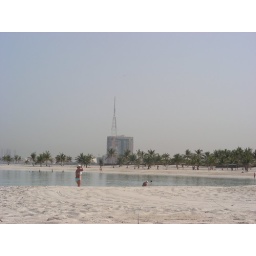
An attractive public beach served by bus from many Duabi hotels.